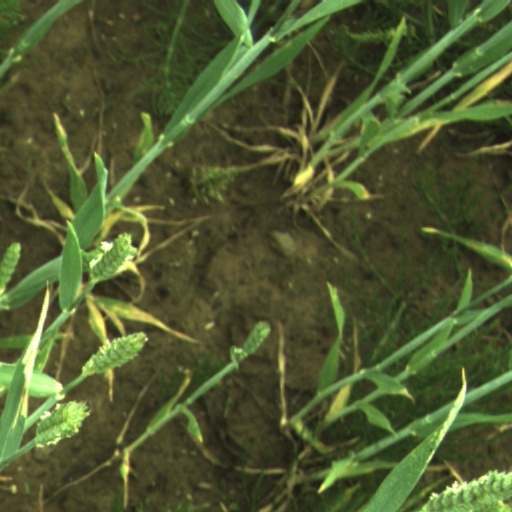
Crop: wheat